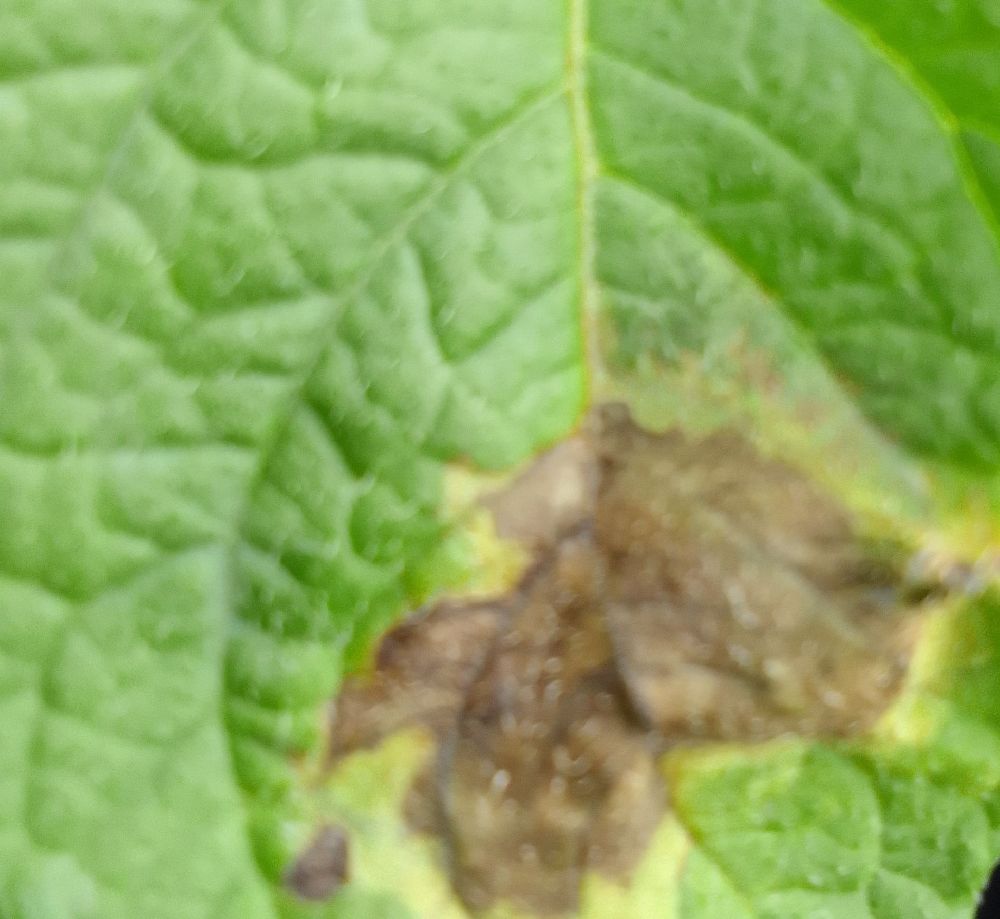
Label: Late blight